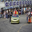
Label: automobile